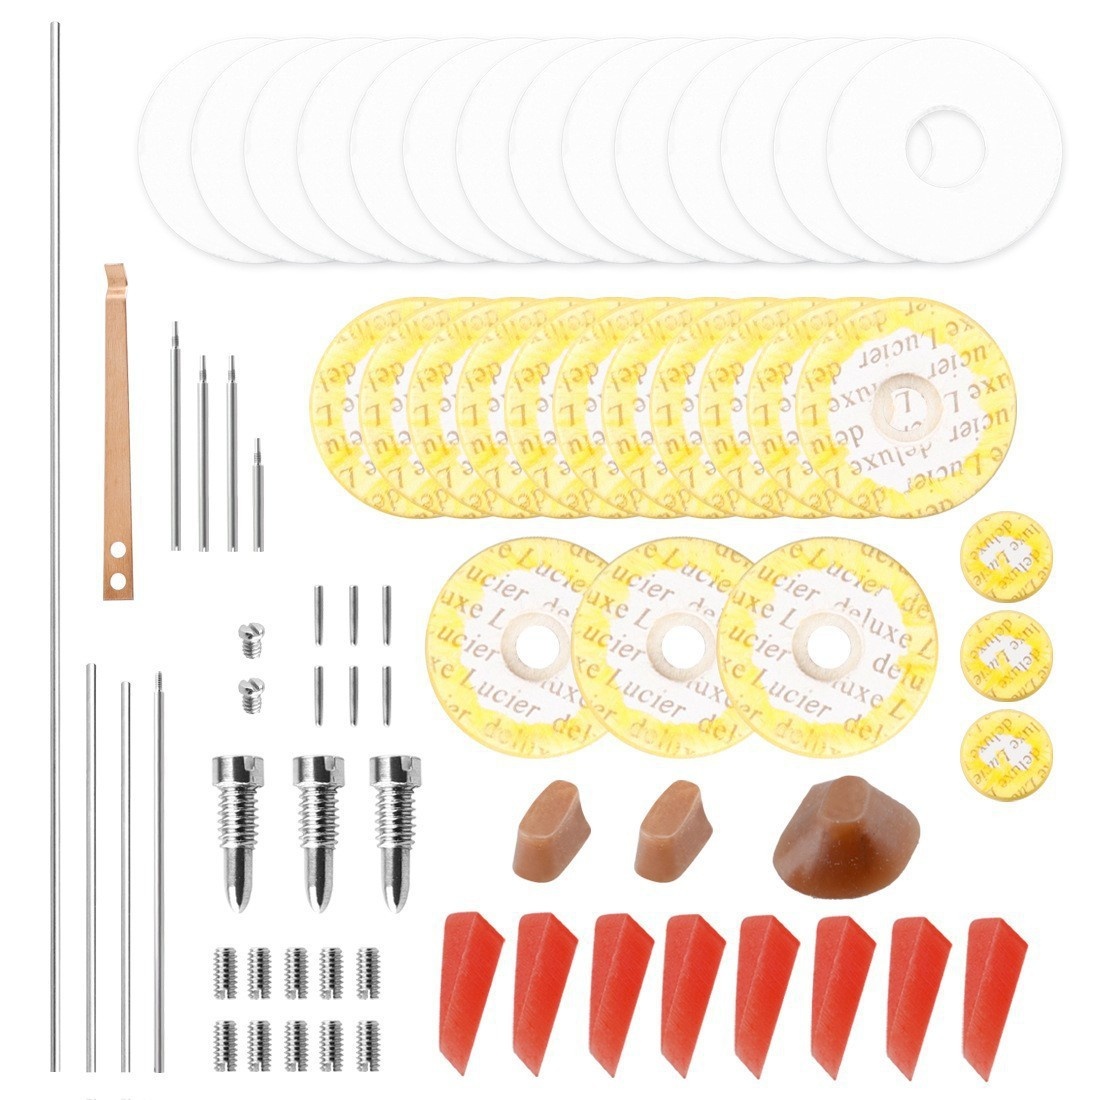
Professional Flute Repair Toolkit – 10-Piece Stainless Steel & Rubber Kit (Shafts, Pads, Screws)
All-in-One Flute Maintenance Kit – DIY Repairs Made Easy Stop overspending on costly flute repairs! This heavy-duty toolkit combines rust-proof stainless steel shafts and shock-absorbent rubber pads to tackle everything from loose screws to air leaks. With 8 corrosion-resistant shafts, 14 precision-cut pads, and 16 screws , you’ll restore your flute’s playability in minutes – no technician required. Why Musicians Love This Kit : Budget Savior : Avoid $100+ repair bills – fix loose keys, sticky pads, and misaligned rods yourself. Pro-Grade Materials : Stainless steel screws withstand sweat and humidity, while rubber pads create airtight seals. Labeled Convenience : Color-coded pads (white for standard repairs, red for quick fixes) simplify DIY workflows. Pro Tip : Use the 3mm flute cork to silence squeaky joints during late-night practice sessions.
Brand: Oak Family
Category: Arts & Entertainment > Hobbies & Creative Arts > Musical Instrument & Orchestra Accessories > Woodwind Instrument Accessories > Flute Accessories > Flute Care & Cleaning > Flute Care Kits